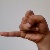
The image shows a hand gesture representing the letter 'J' in Indian Sign Language.